Question: Why is the train stopped?
Tambaya: Me yasa jirgin ƙasan ya tsaya?
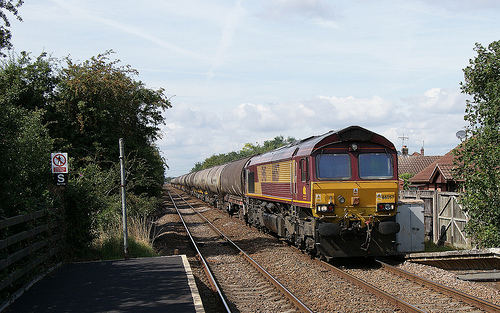
Answer: To refuel.
Amsa: Ya zuba mai.